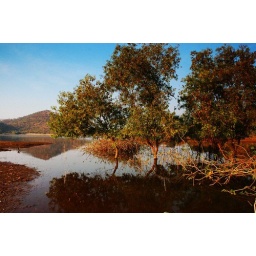
trees and hills reflected in lake at jambooghoda in gujarat